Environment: real
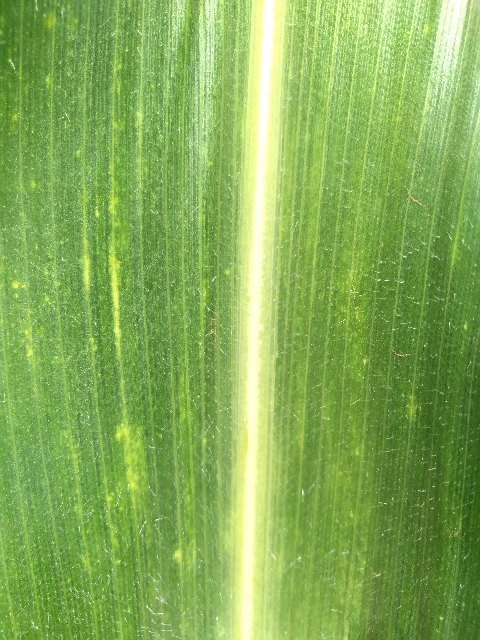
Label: lethal_necrosis